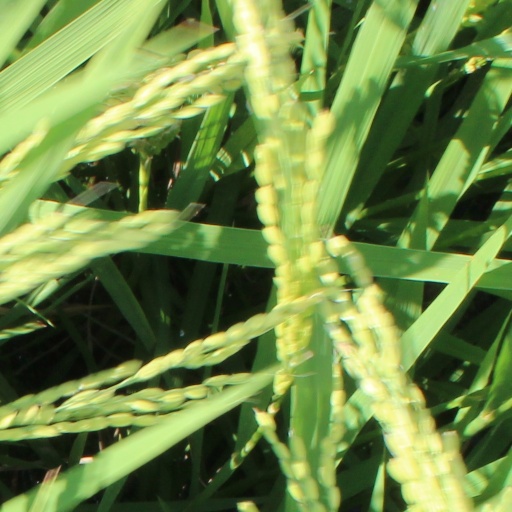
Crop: rice